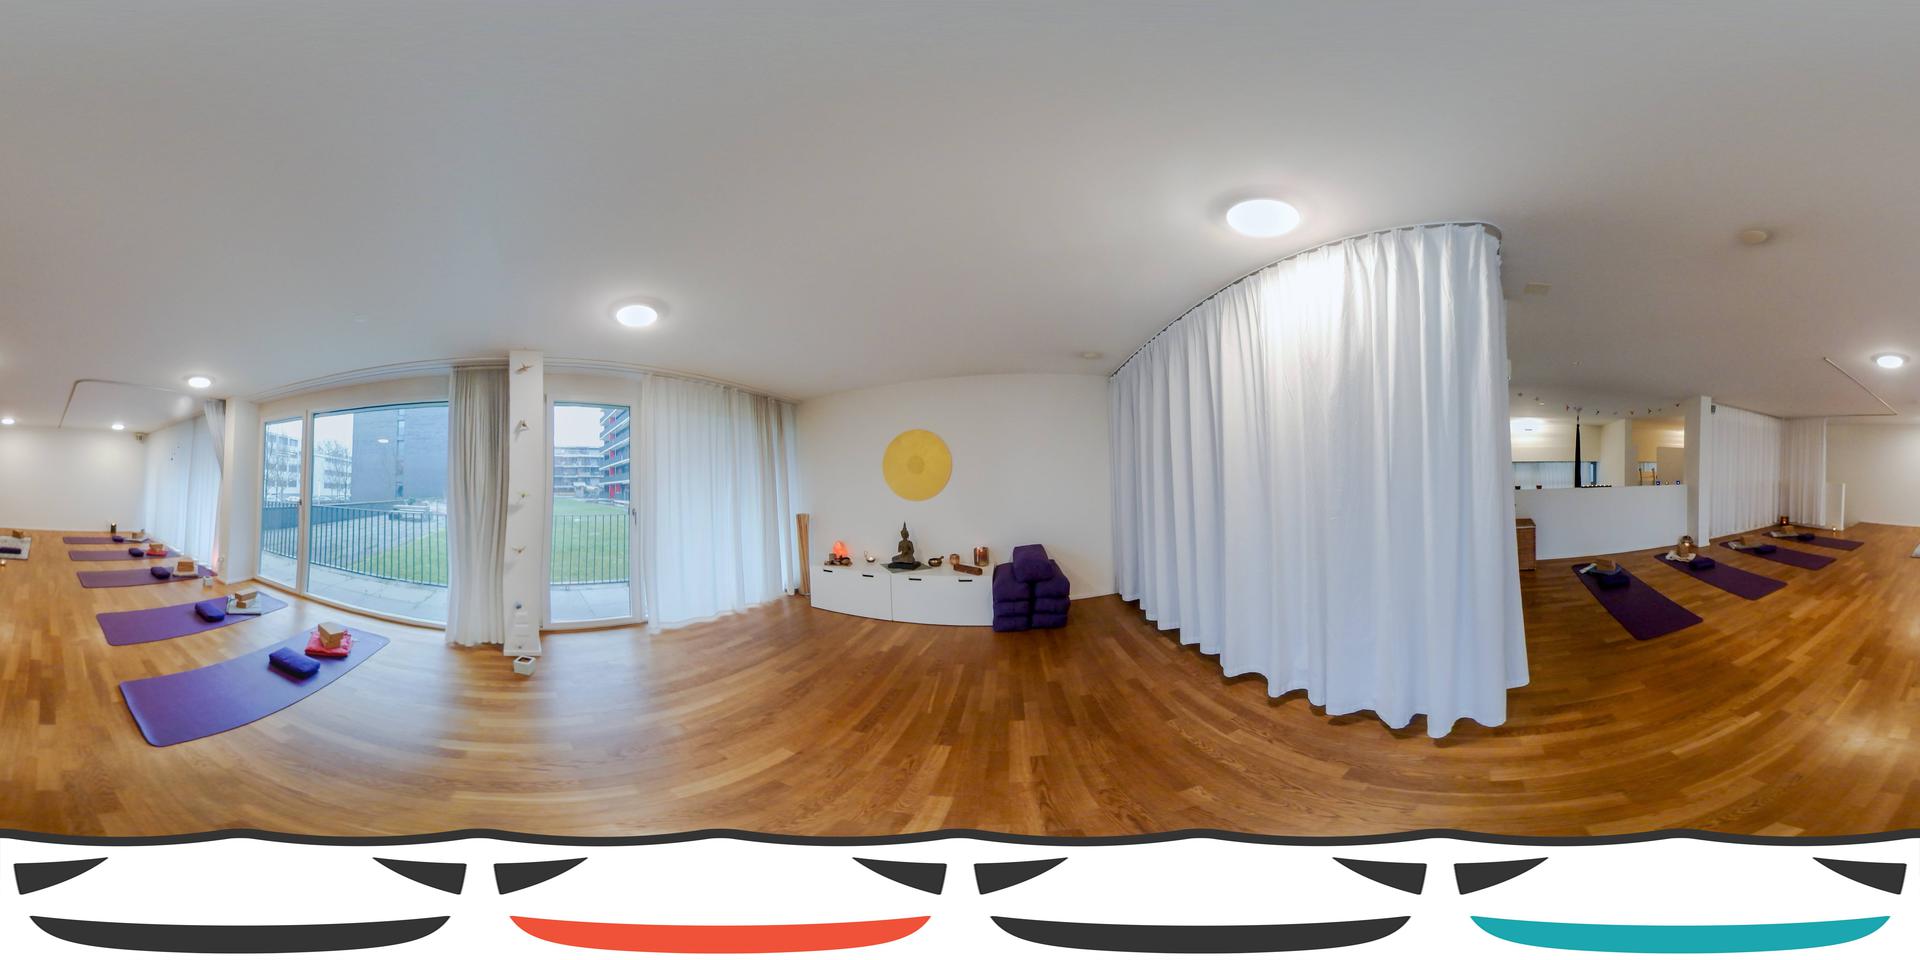
Referred object: the purple meditation cushion stack near the wall

Referred object: the yellow circular wall decoration

Referred object: the purple cushions next to the white cabinet